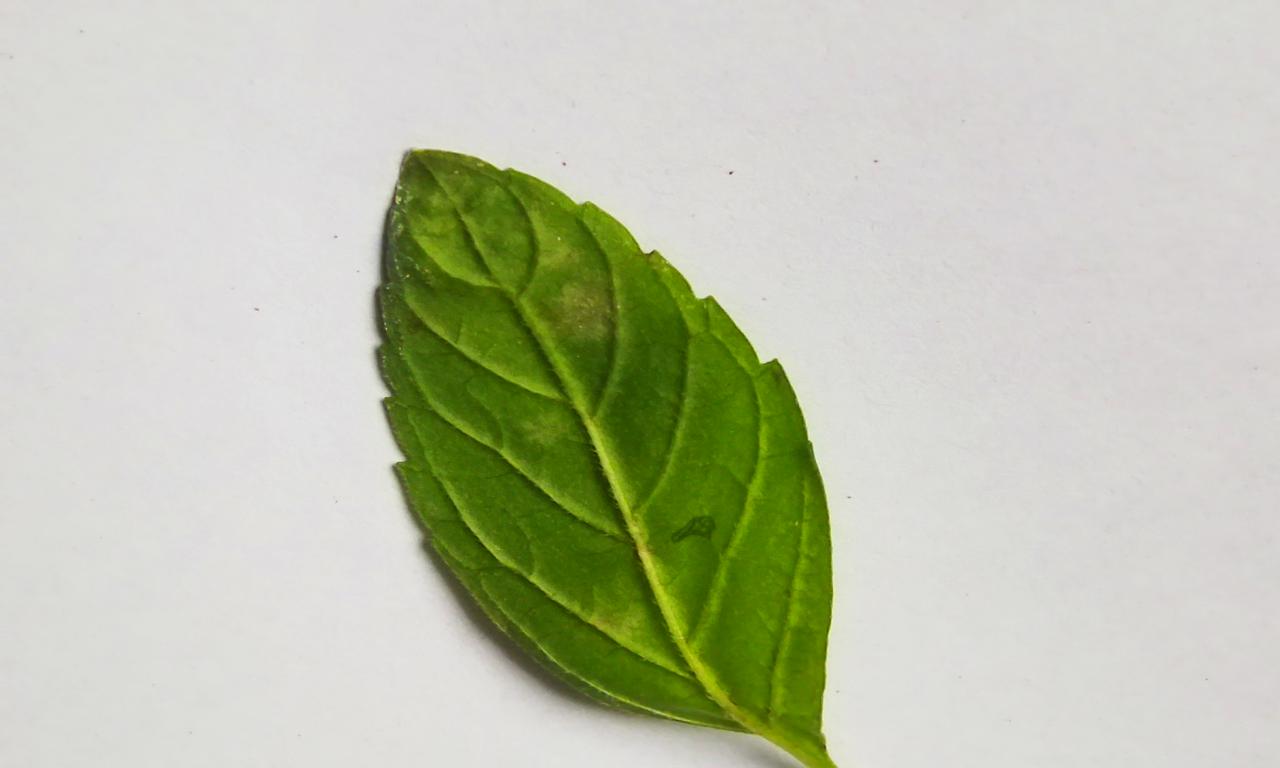
Label: Spoiled